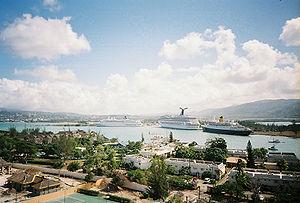
Le port de Montego Bay
Le Carnival Conquest est un bateau de croisière appartenant a la compagnie de croisière Carnival Cruise Lines.
Carnival Cruise Lines est une compagnie maritime américaine spécialisé dans les croisières, elle est une filiale de la société Carnival Group.